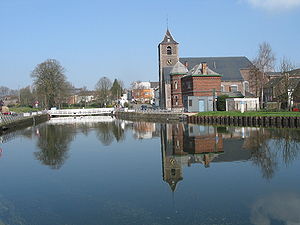
La Louvière
La Louvière
La Louvière er en by i Vallonien i det sydlige Belgien. Byen ligger i provinsen Hainaut. Indbyggertallet er på ca. 77.000 mennesker.